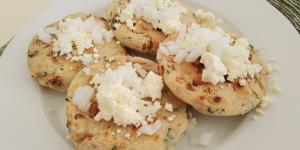
bocoles de frijol